Kibi Daijin Nittō Emaki

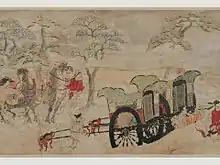
Chariots of Chinese officials leading to the Imperial Palace upon his arrival in China

The originally consisted of a single scroll high by long, the longest single scroll ever known, before being separated into four parts. It dates from the second half of the 12th century (end of the period (794–1185) or early period (1185–1333)), when a renewed interest in the narrative subjects and life of the people was reflected in the topics of contemporary .